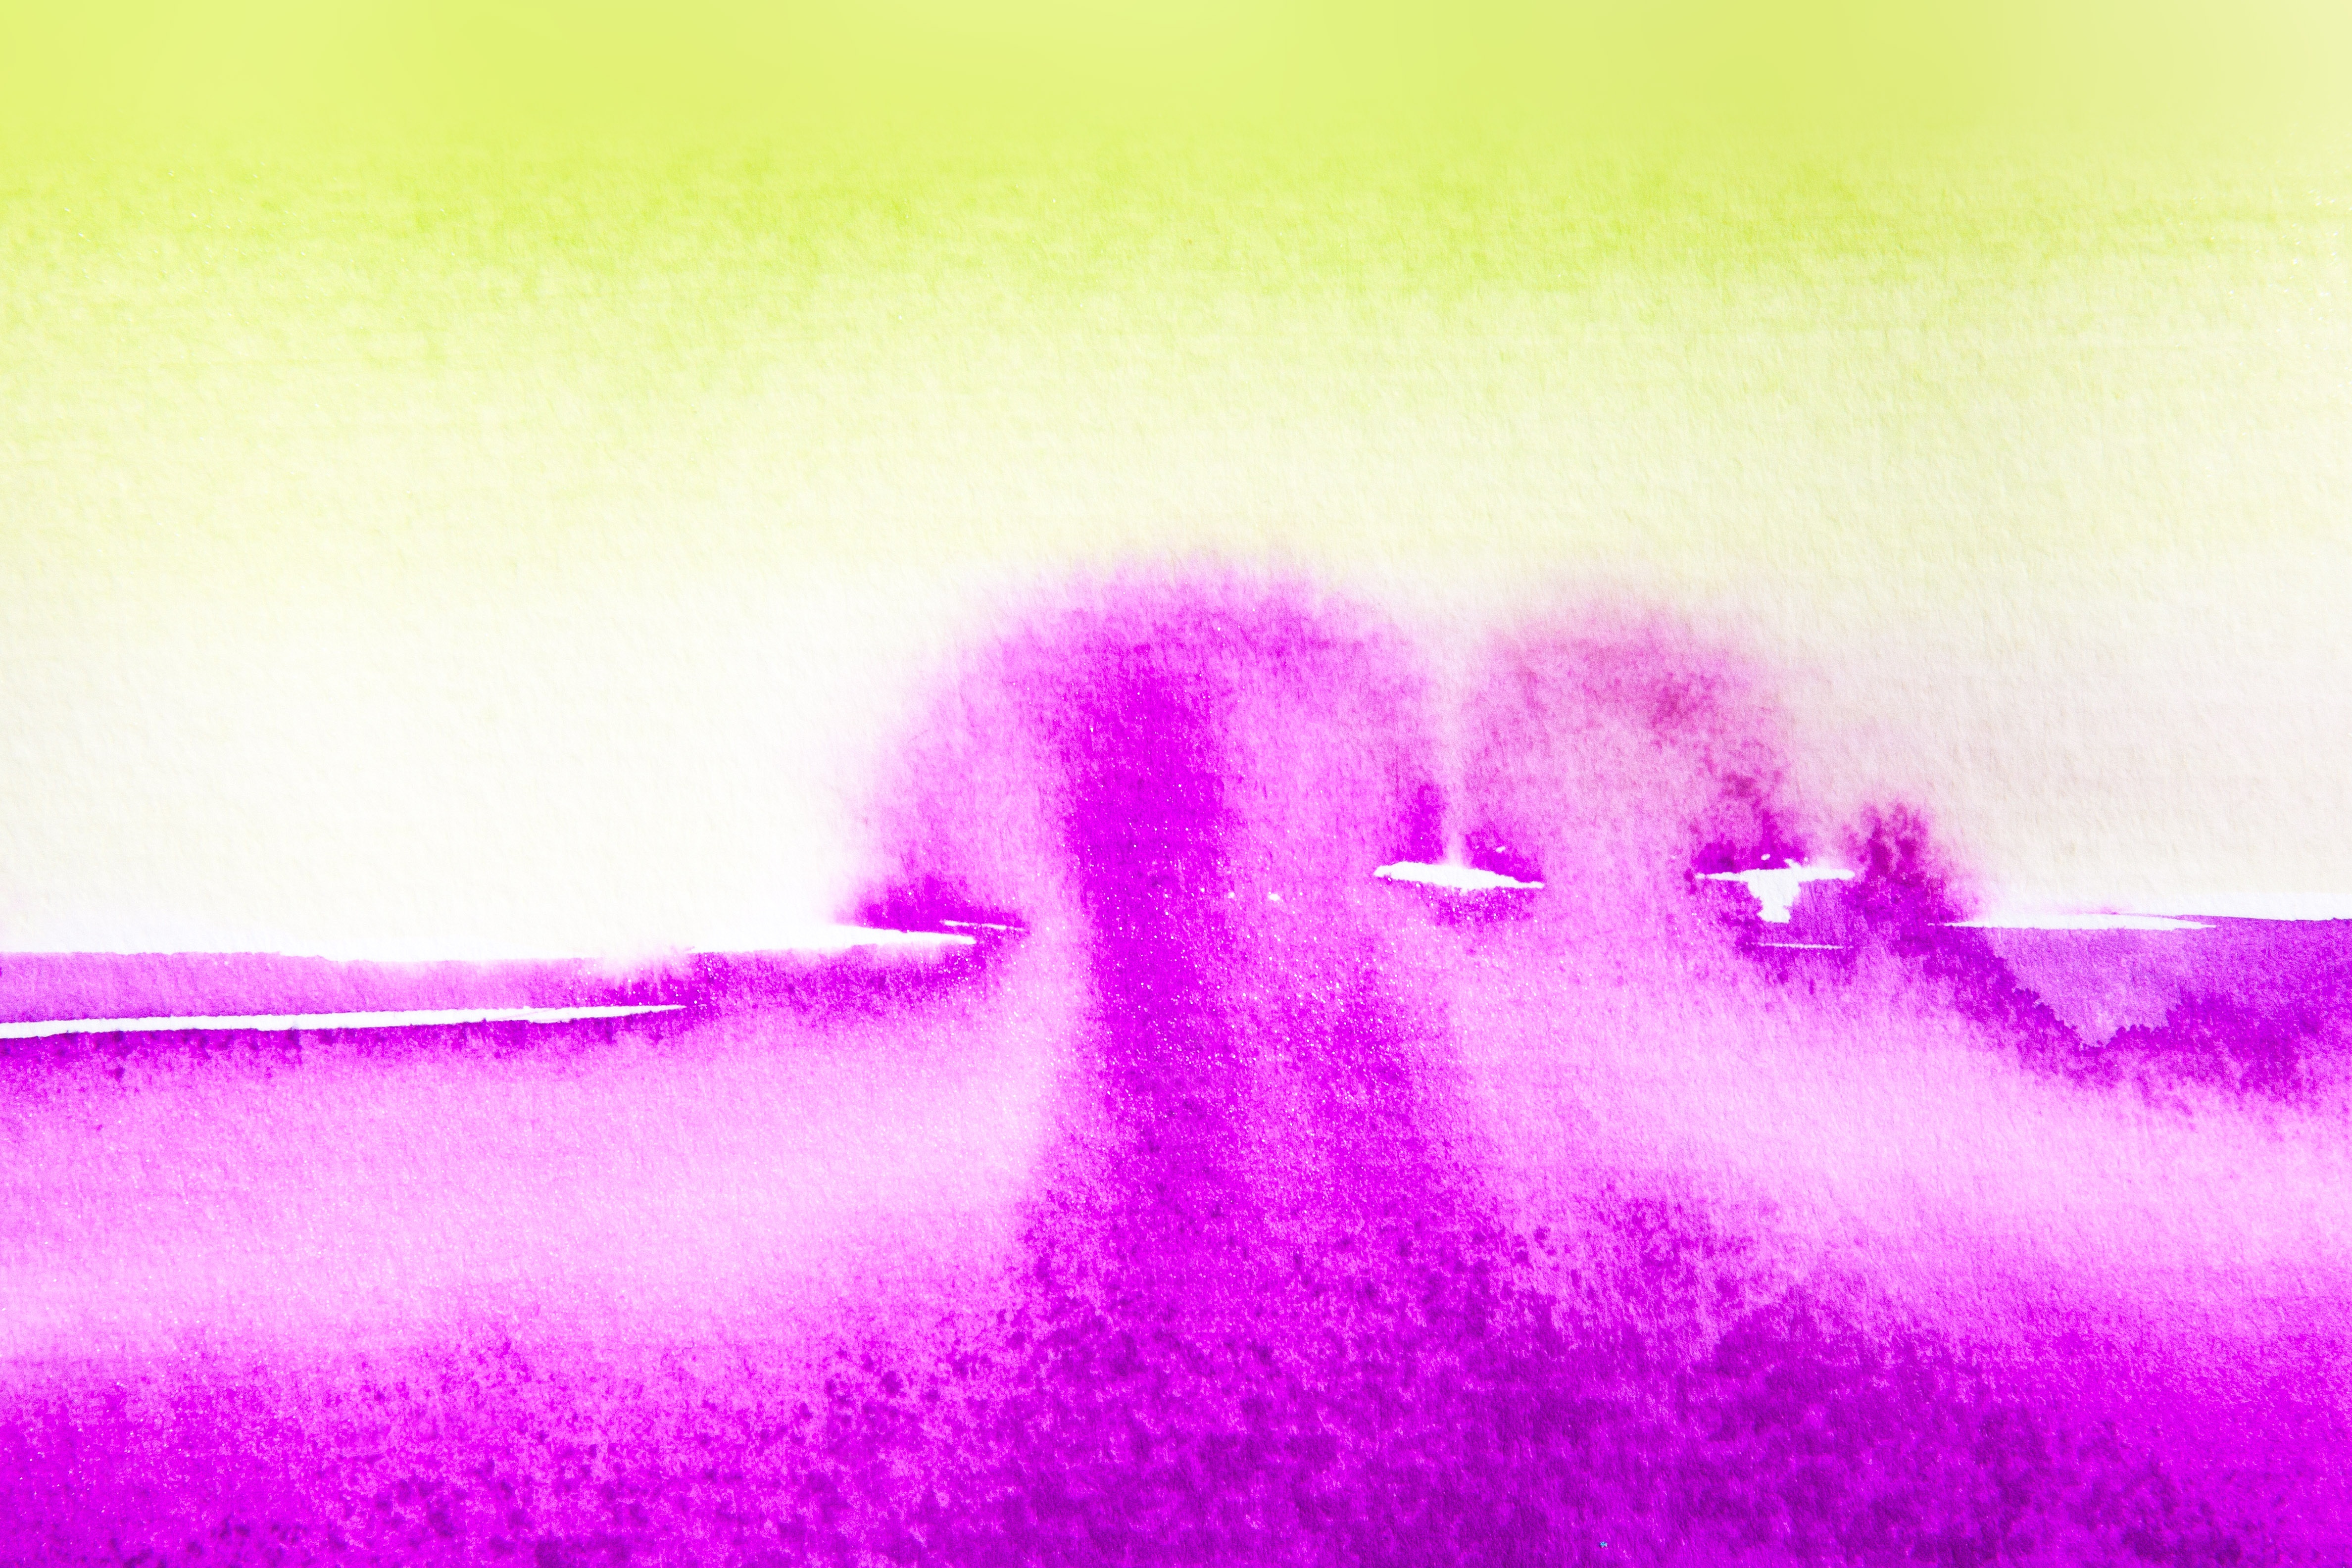
morning, texture, wave, purple, wet, summer, green, color, macro, serene, pink, watercolor, cheerful, font, background, text, violet, course, image, magenta, fund, tusche indian ink, atmospheric phenomenon, computer wallpaper, painting technique, soluble in water, color sketch, not opaque